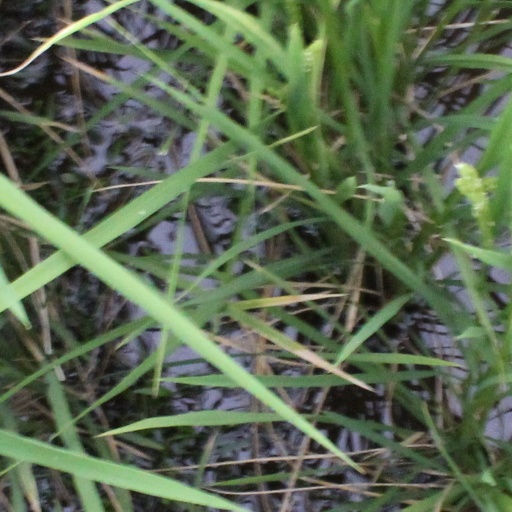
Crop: rice